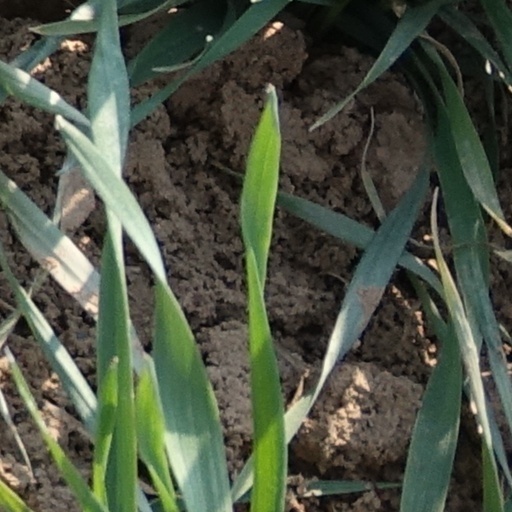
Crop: wheat